Clemuel Ricketts Mansion

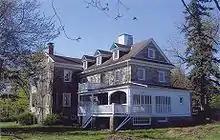
View from the northeast of the 1913 wing with its wrap-around kitchen porch; the original house is at left.

R. B. Ricketts and his wife had three children; their son William Reynolds Ricketts (1869–1956) lived in the house after his parents' deaths. Beginning in 1920, the Ricketts heirs began selling land to the state of Pennsylvania, but still owned over surrounding the house, Ganoga Lake, and the glens with their waterfalls. The stone house was included in the Historic American Buildings Survey (HABS) in 1936 as the William R. Ricketts House. Atherton, the architect for the 1913 addition, helped prepare the HABS architectural drawings, which gave the house's name as "Ganoga". William Reynolds Ricketts' history for the HABS refers to it as the stone house. The area was approved as a national park site in the 1930s; a 1935 article in "The New York Times" reported that the federal government planned to purchase in the area, mentioning the waterfalls and the Ricketts estate and house, which it called "the oldest stone hotel in Pennsylvania". The National Park Service operated a Civilian Conservation Corps camp at "Ricketts Glynn" ("sic"), but budget problems and World War II brought an end to national plans for development.